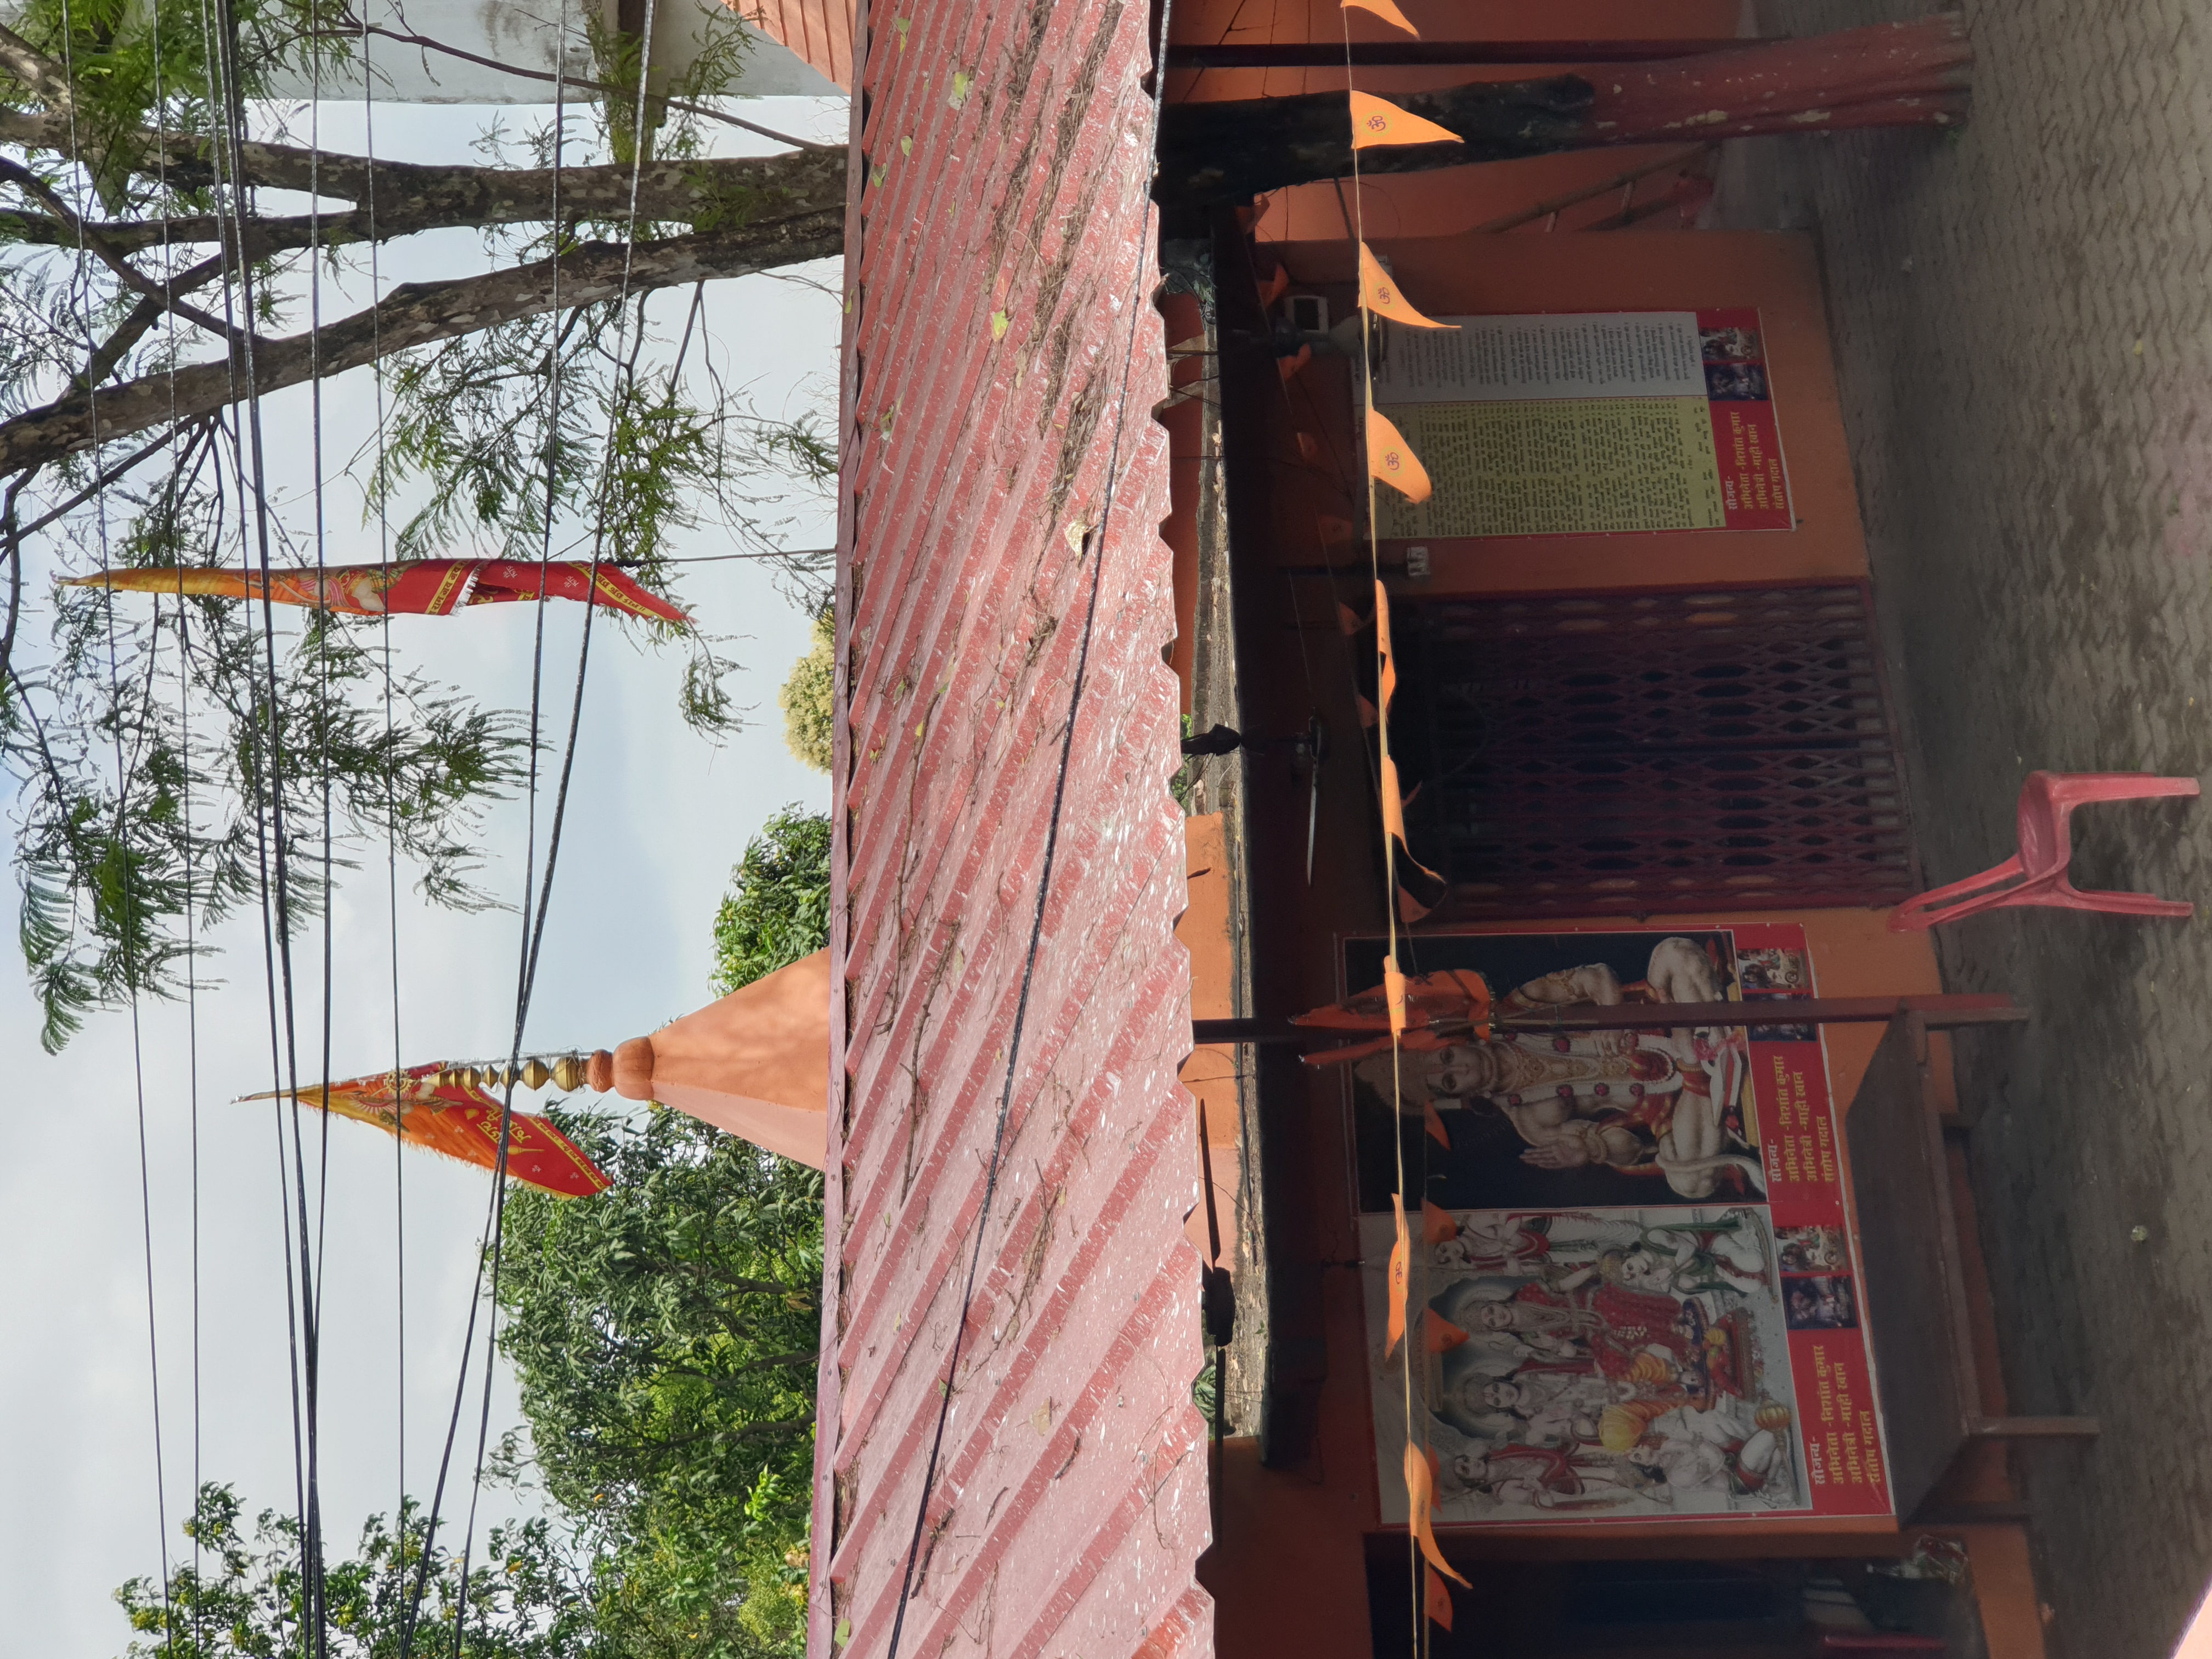
Heritage site: Bhairahawa_Hanuman_Temple